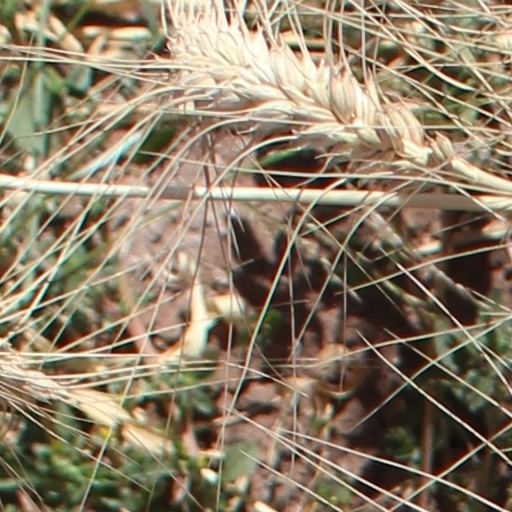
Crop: wheat